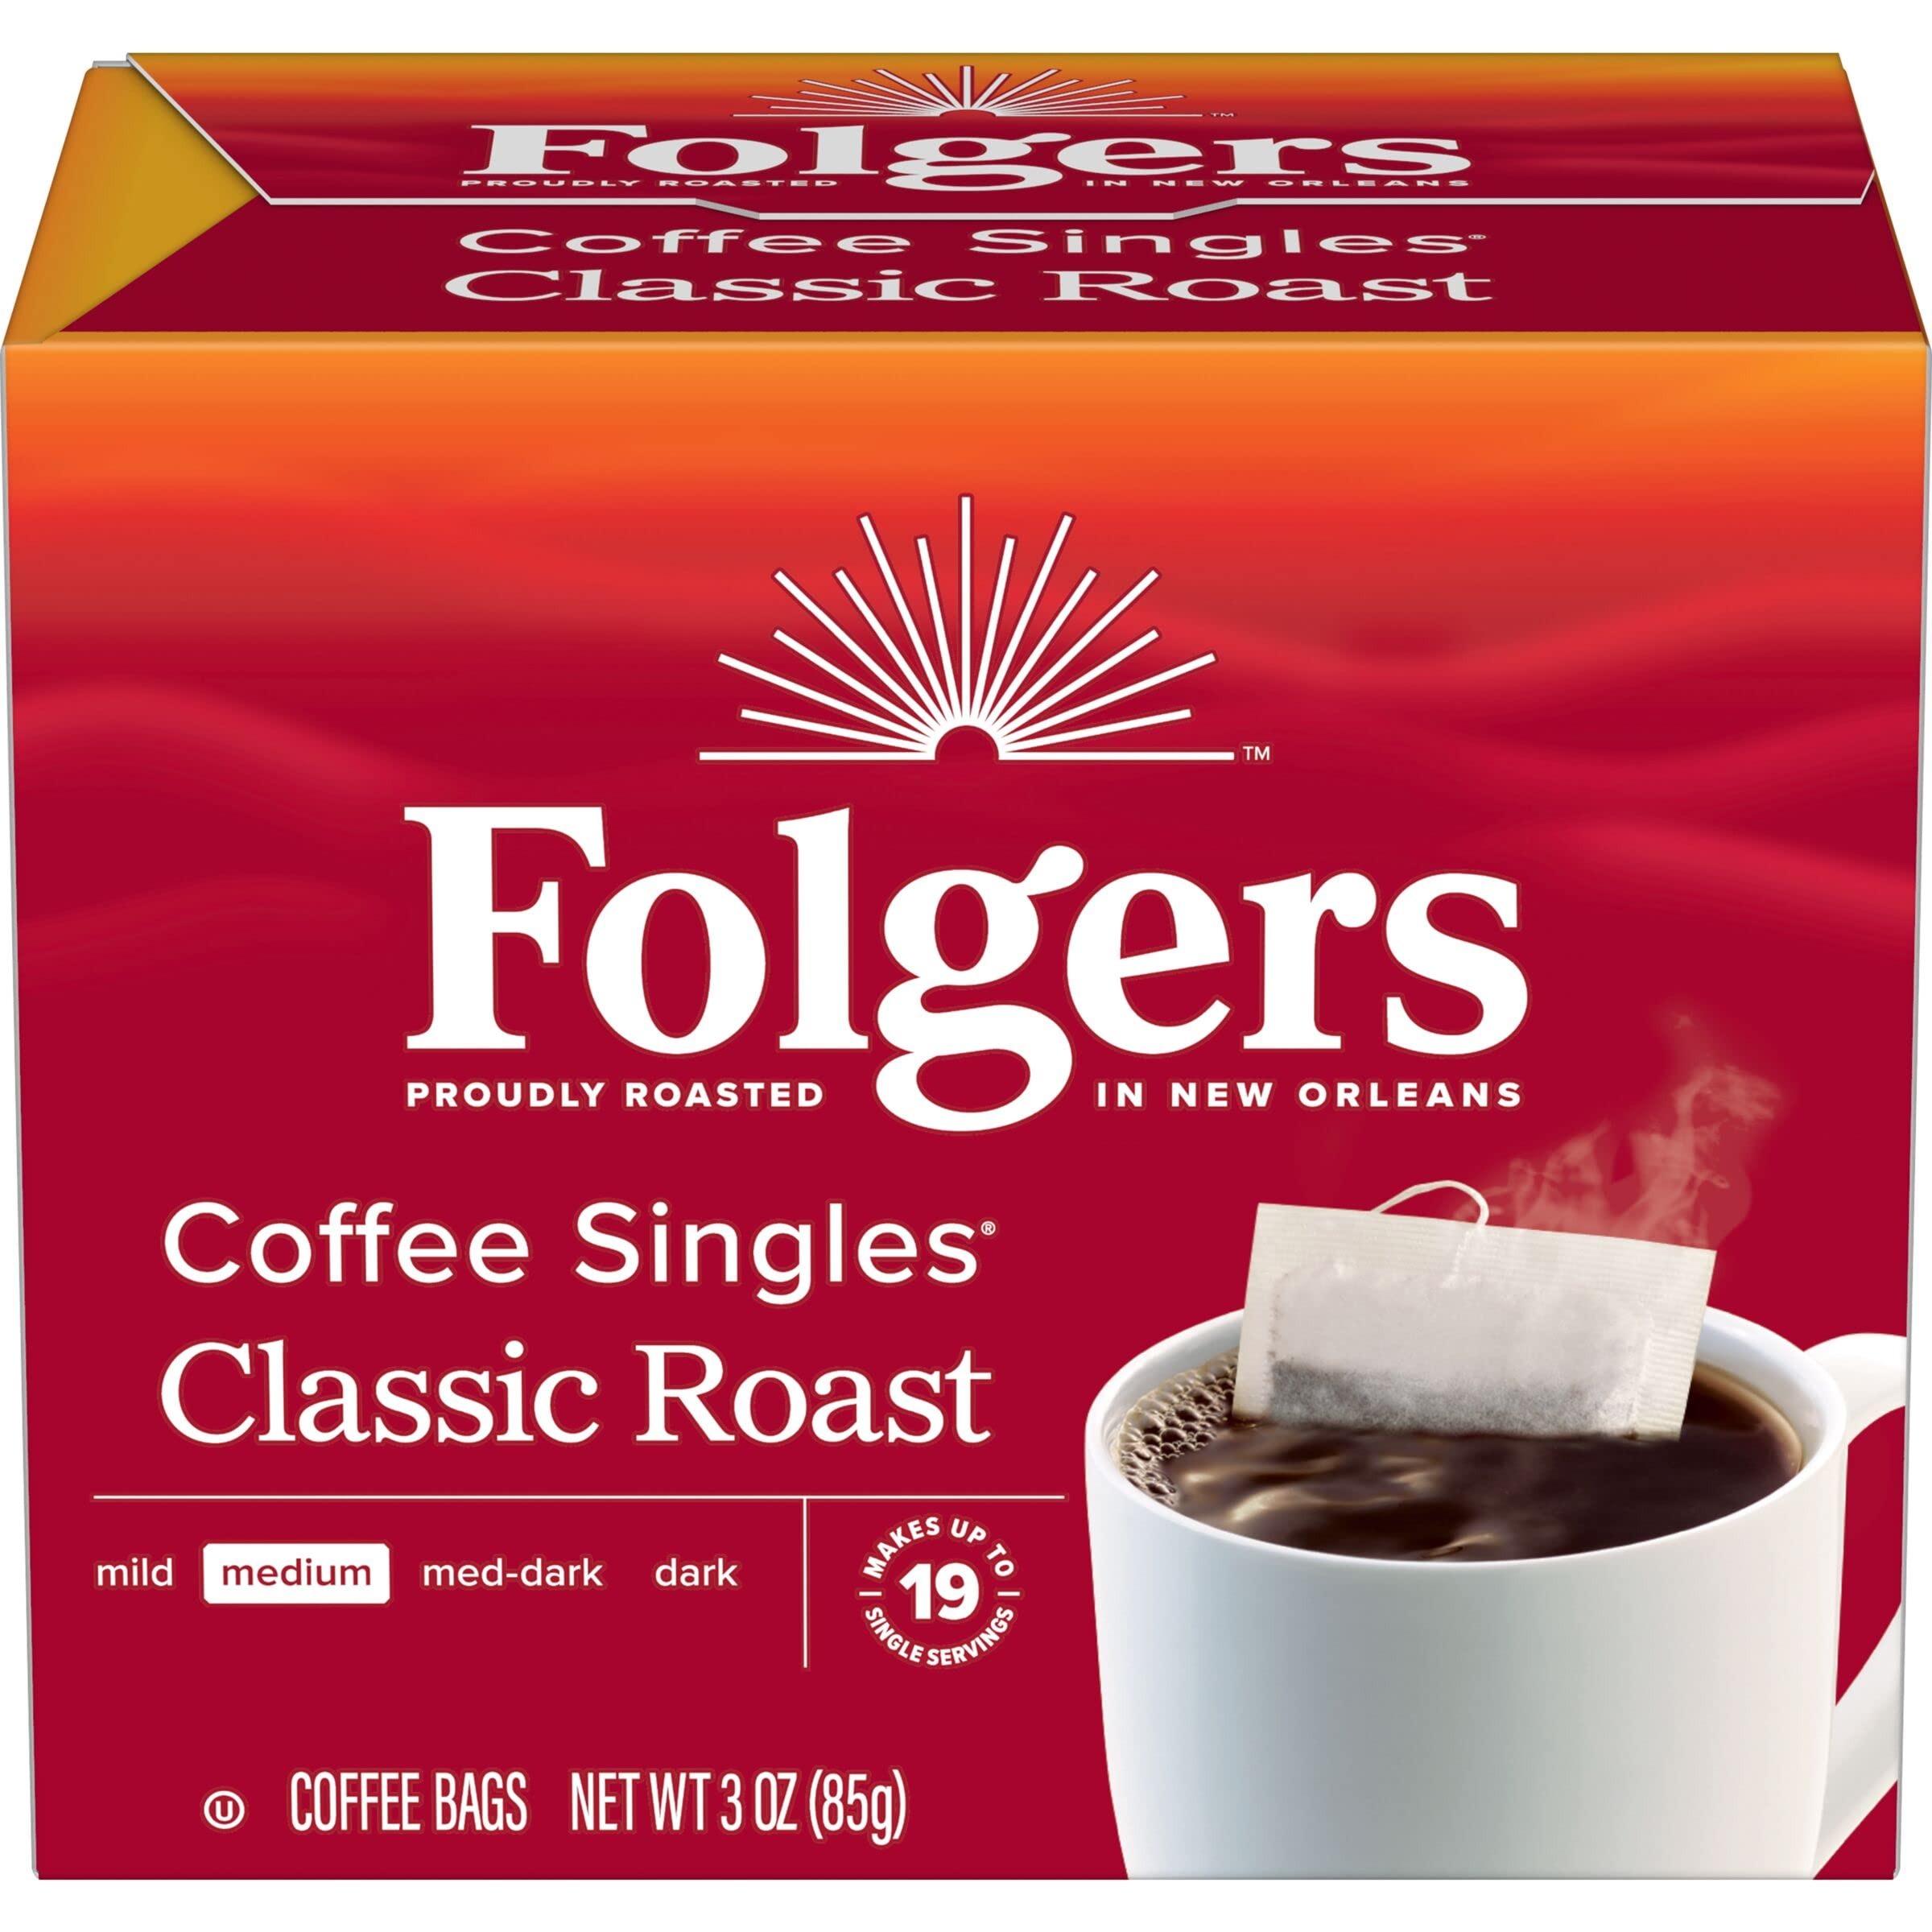
Item Name: Folgers Classic Medium Roast Coffee, 19 Single Serve Coffee Bags
Bullet Point 1: Contains 1 Box of 19 Folgers Classic Roast Single Serve Coffee Bags (19 Bags Total)
Bullet Point 2: Easy For On-The-Go
Bullet Point 3: Just Add Water
Value: 19.0
Unit: Count

Price: 9.17